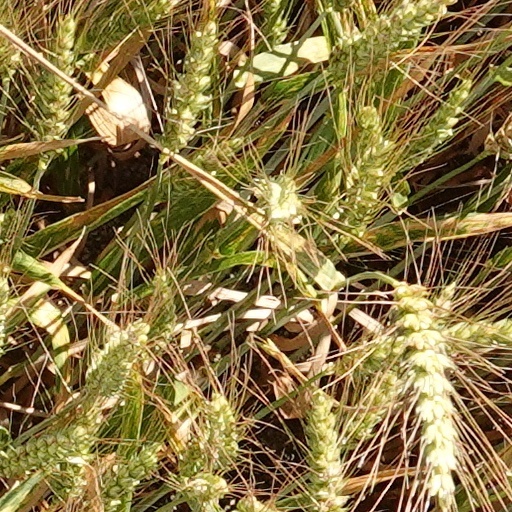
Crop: wheat